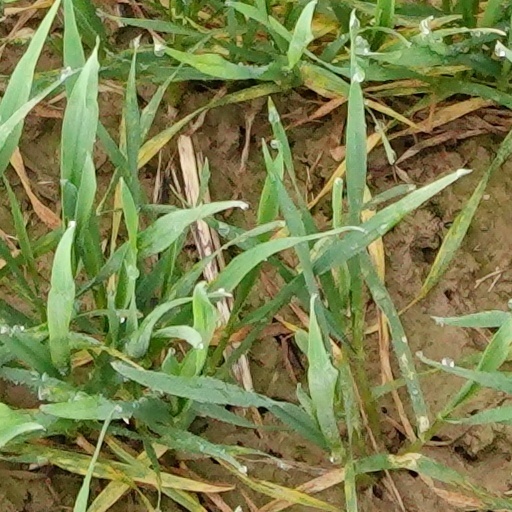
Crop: wheat